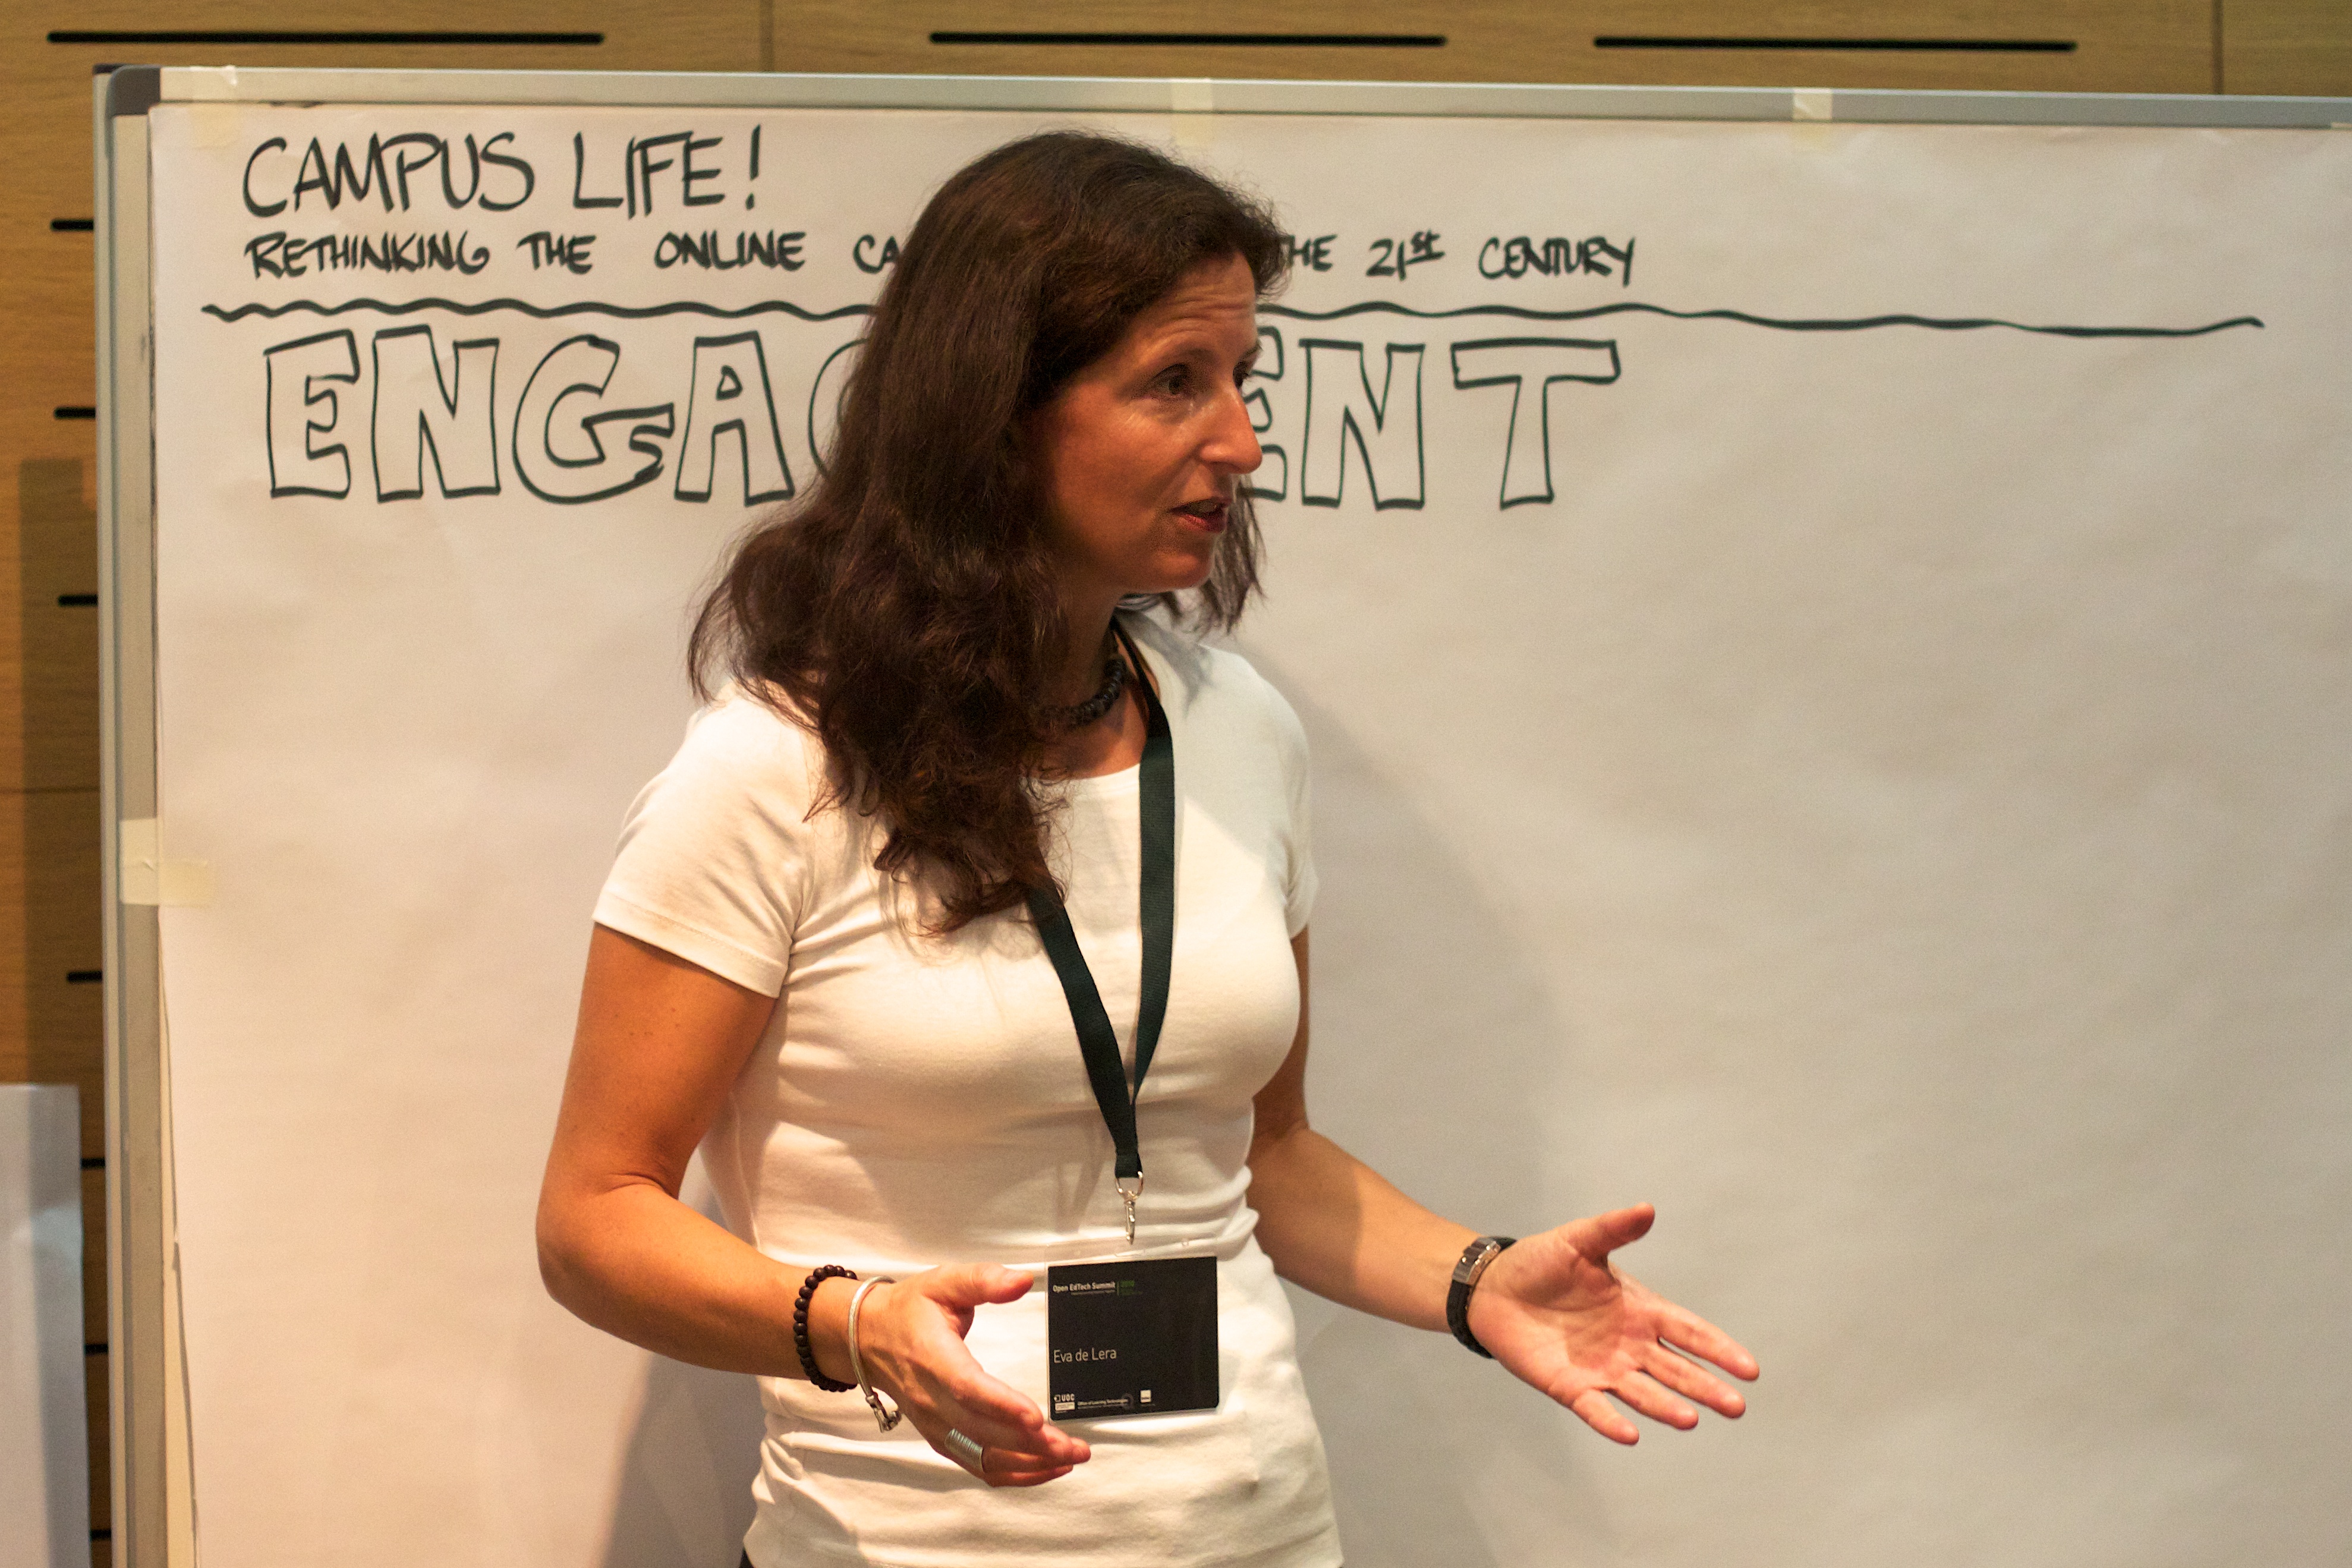
girl, communication, professional, oet10, presentation, public relations, public speaking, human behavior